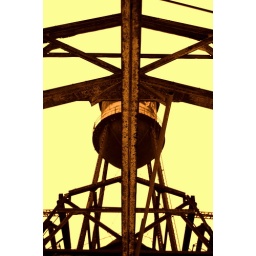
Over-saturated black and white shot in the Packard Plant in Detroit, MI